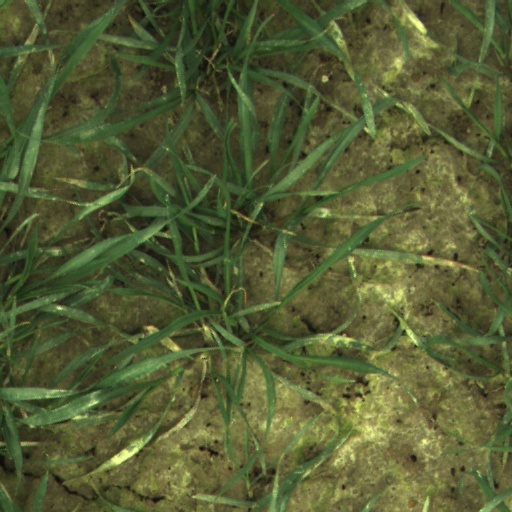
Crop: wheat